The Oddingley Murders

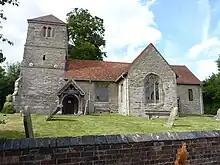
South facing view of St James's church, Oddingley

In the late afternoon of 24 June 1806 George Parker, Rector of Oddingley, was found in a glebe meadow in the village, dying from a gunshot wound to the stomach. The sound of a shot and a faint cry of 'Murder, murder!' had been heard by two travellers on a nearby road, who entered the field in time to see the assailant running away. From their description he was identified as Richard Heming, a local odd-job man not known to have any connection with the murdered vicar. A search failed to find Heming, who was rumoured to have fled to America.